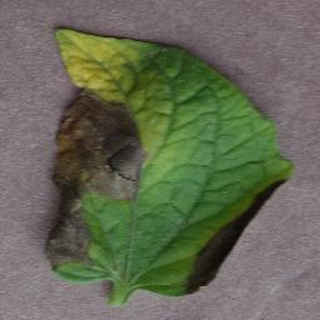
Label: tomato_early_blight